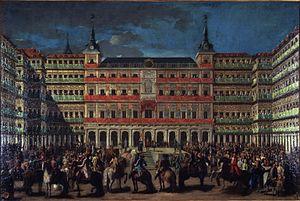
1759 est une année commune commençant un lundi.